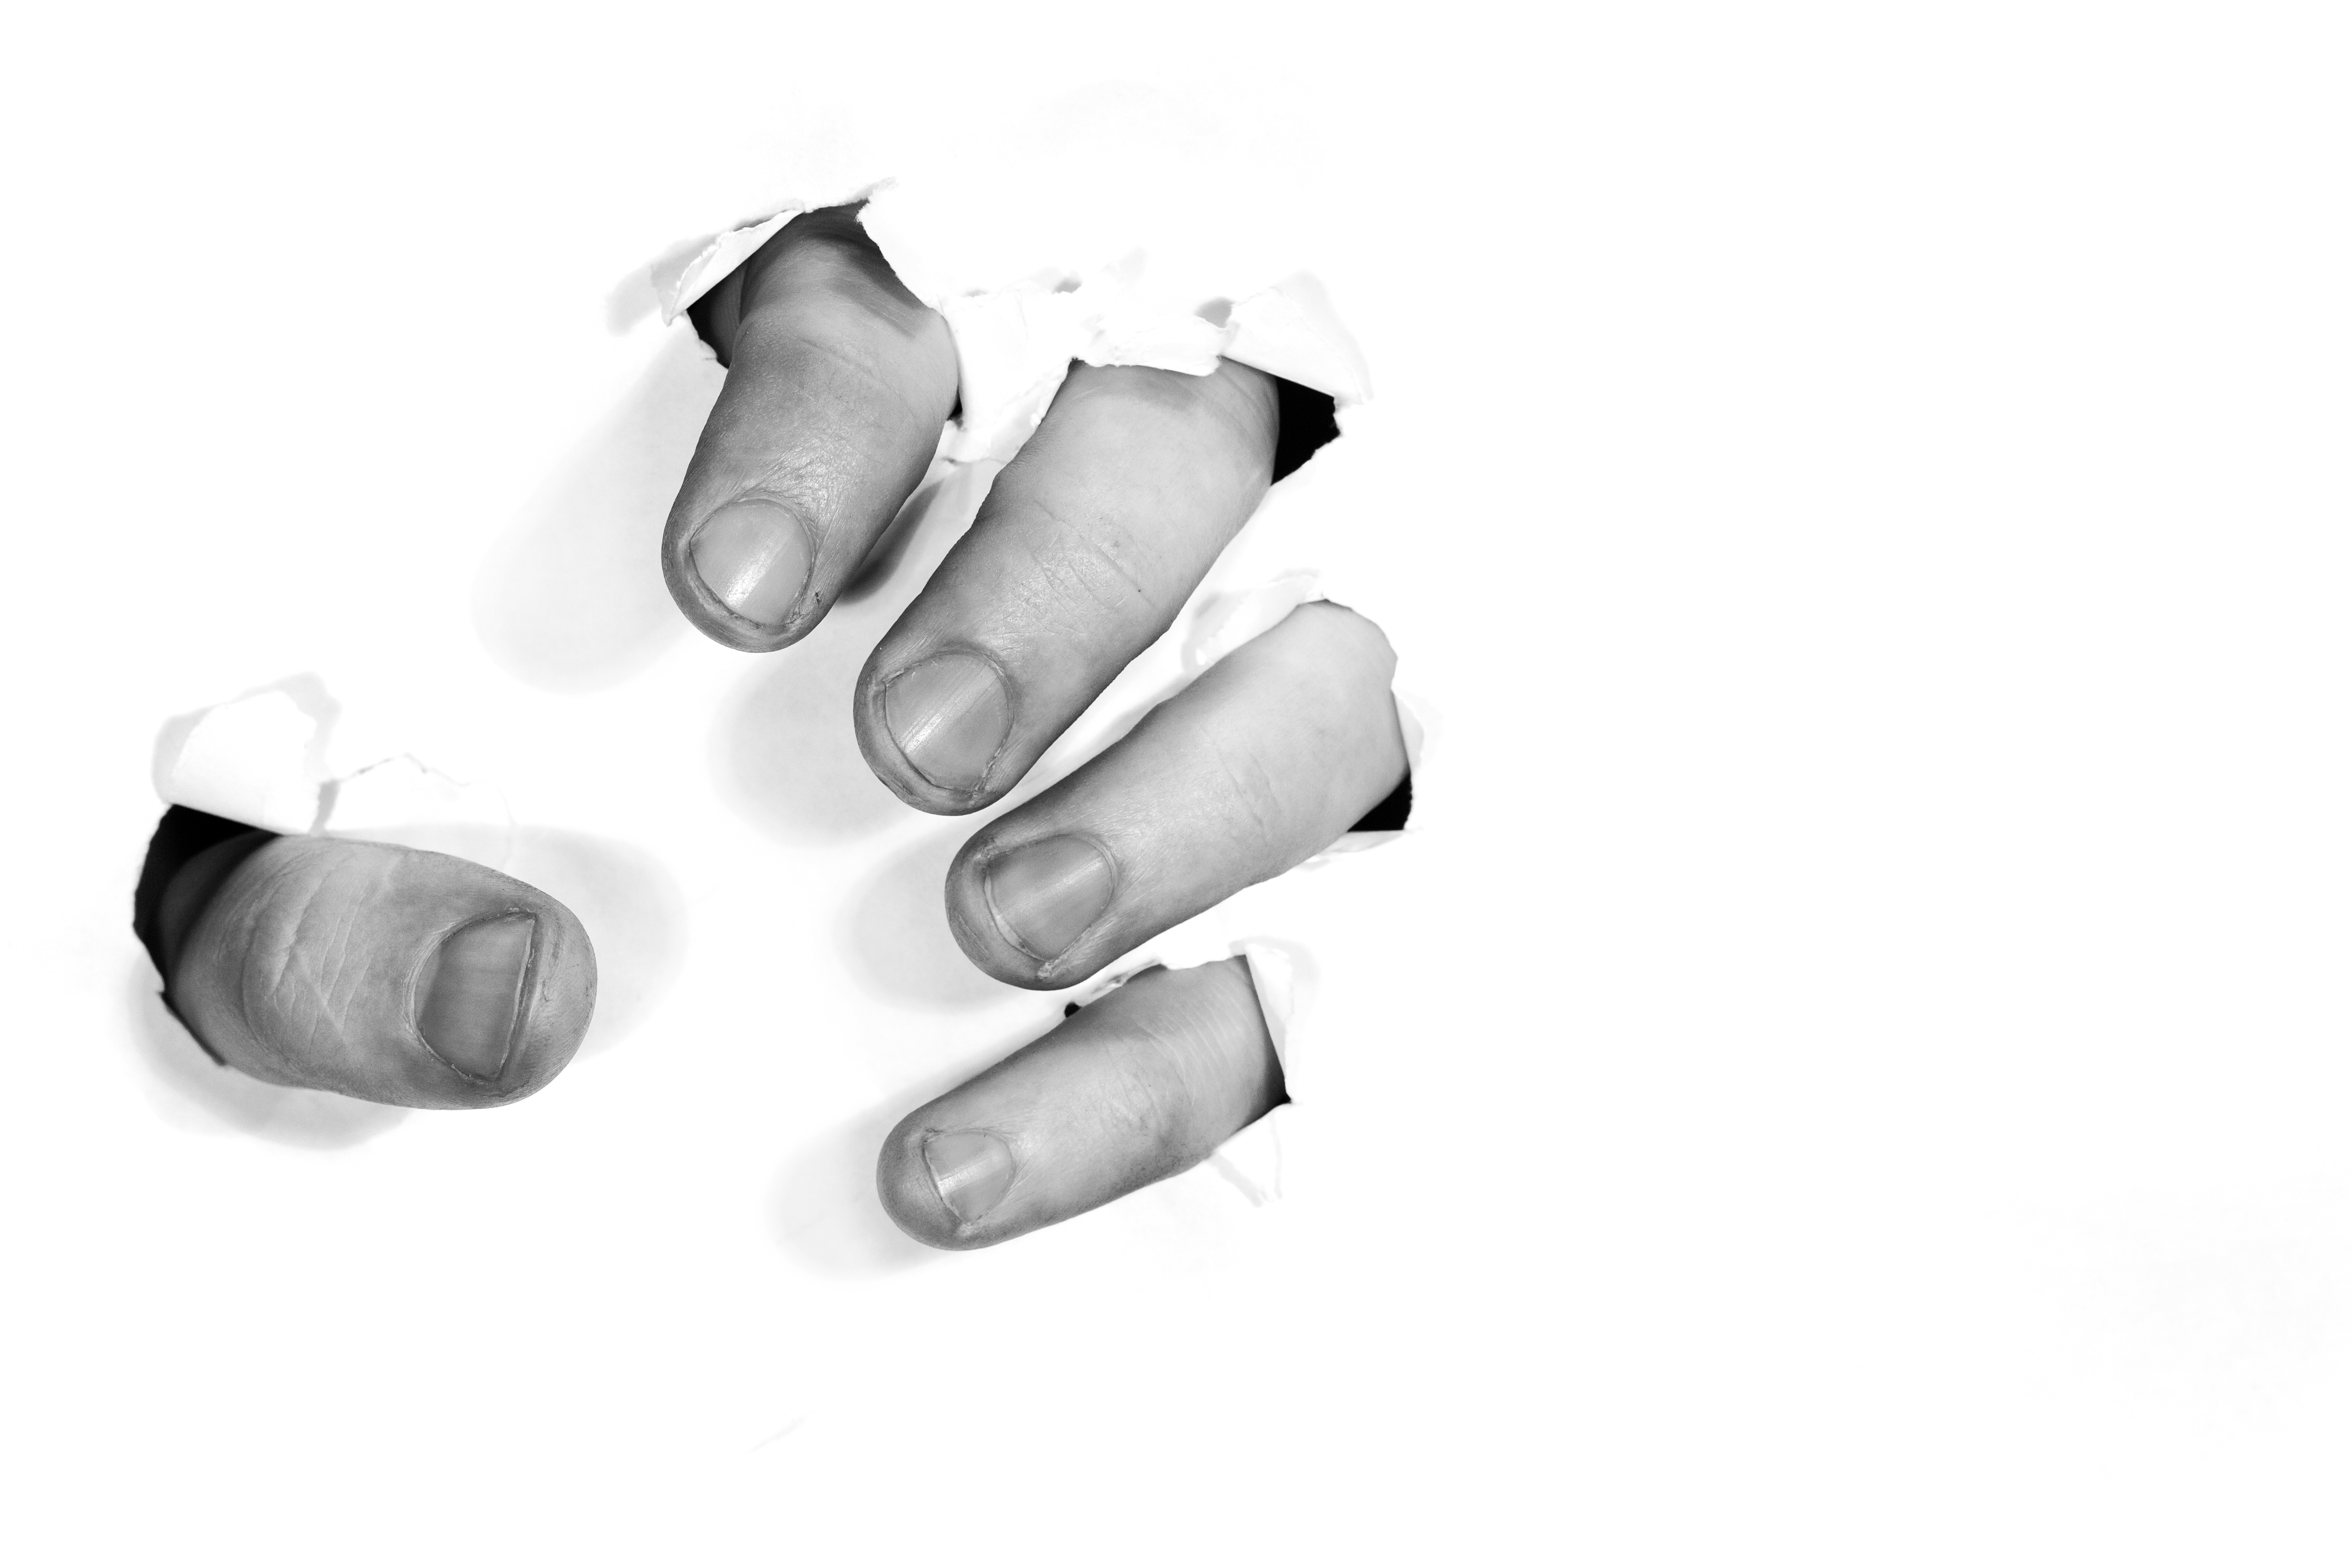
hand, finger, broken, arm, product, fingers, rip, angry, separation, thumb, anger, abandonment, prevention, sector, the hand, seclusion, excluding